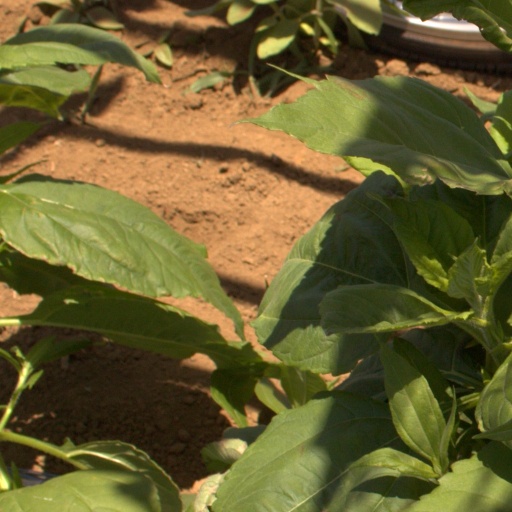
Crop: Jerusalem artichoke